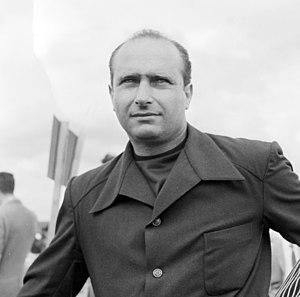
Juan Manuel Fangio lors du Grand Prix de Kristianstad, en Suède, le 7 août 1955 Español: Juan Manuel Fangio en el Gran Premio de Kristianstad, Suecia, 7 de agosto de 1955
Juan Manuel Fangio, né le 24 juin 1911 à Balcarce et mort le 17 juillet 1995 à Buenos Aires, est un pilote automobile argentin.